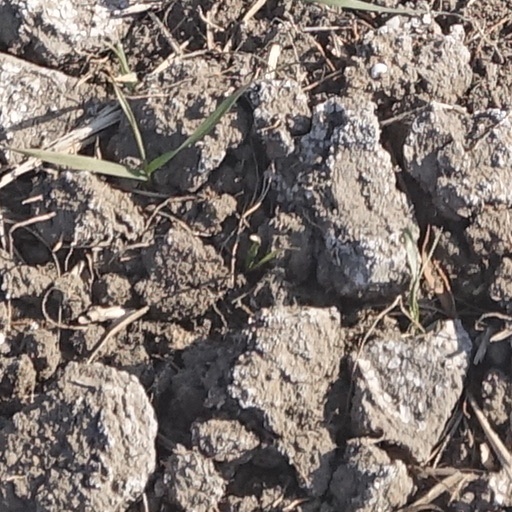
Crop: wheat